Anne de Montmorency, 1st Duke of Montmorency

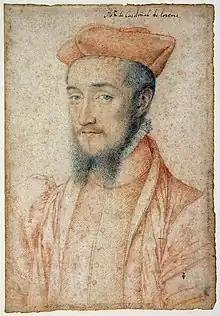
Cardinal de Lorraine who would dominate Montmorency in the area of ecclesiastical appointments during the reign of Henri II

At the start of Henri's reign a celebrated duel exposed the factions that were to dominate the reign of the young king. La Châtaignerie and Jarnac were granted permission to conduct a judicial duel by the king. It was the first judicial duel that had been authorised in France since the times of Louis IX. Diane and the Lorraine family acted as patrons to La Châtaignerie, while Montmorency took Jarnac (formerly a member of the duchesse d'Étampes' party during the reign of François) under his wing. Jarnac's second would be Claude de Boisy, a friend of Montmorency's. Crowds gathered for the duel, which featured hundreds dressed in satin. In a shock to many of the watchers, Jarnac was able to deliver a quick victory in the duel getting around his opponent and slicing him in the back. The king was stunned, and for a while did not respond to Jarnac's request to have his honour restored and opponent spared. Marguerite and Montmorency urged Henri to speak so that La Châtaignerie's life could be spared. Henri eventually spoke, but did not say the customary plaudit to the victor that he was a man of honour. La Châtaignerie humiliated by his defeat tore off the bandages provided to him and bled out. Montmorency was the main winner of the duel, seen as wise for his backing of Jarnac. Henri meanwhile vowed to never allow another judicial duel during his reign.